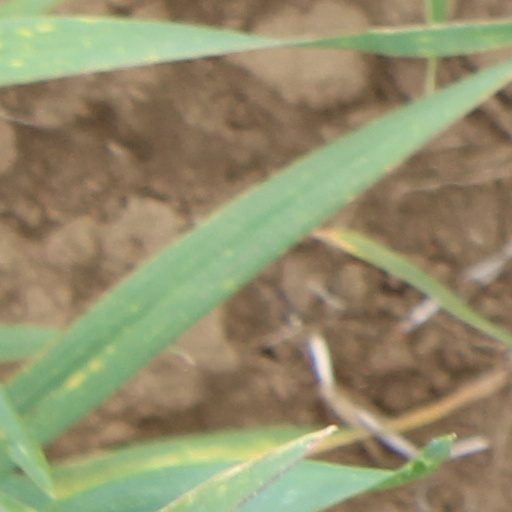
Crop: wheat